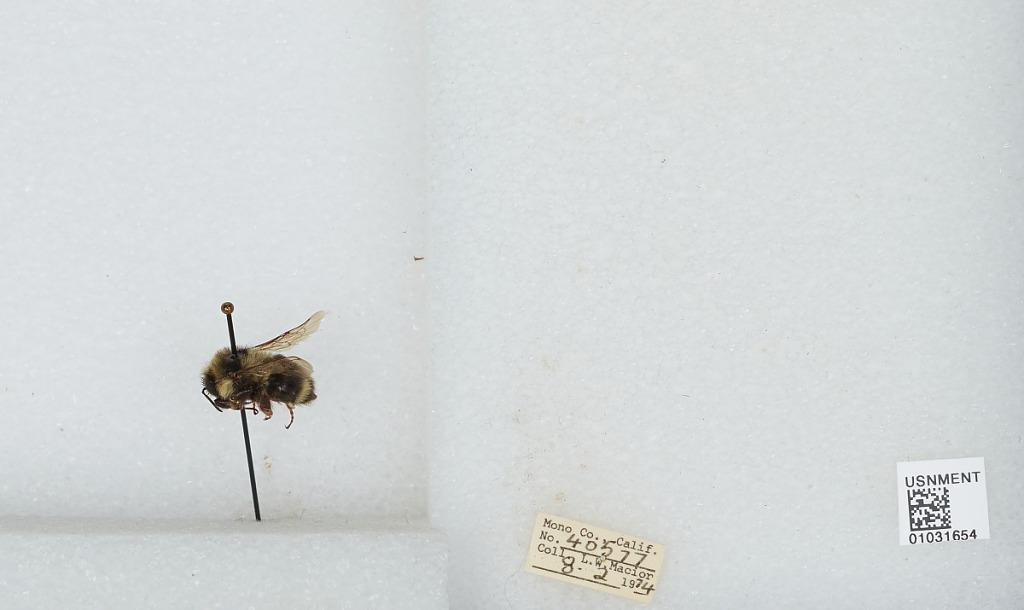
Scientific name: Bombus (Cullumanobombus) rufocinctus Cresson
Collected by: L. Macior
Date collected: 1974-8-2
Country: United States
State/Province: California
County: Mono
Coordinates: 37.92, -118.87